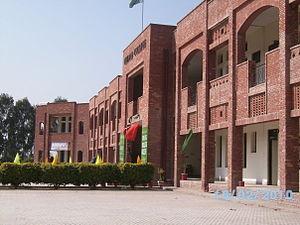
Les villes du Pakistan regroupent au total environ 76 millions d'habitants en 2017, soit 36 % de la population de ce pays d'Asie du Sud selon le Bureau pakistanais des statistiques. Dix d'entre elles dépassent le million d'habitants, et la plus grande, Karachi, est l'une des plus grandes mégapoles du monde, avec près de quinze millions d'habitants. En dehors de celle-ci, la majorité des grandes villes se situent dans le nord de la province du Pendjab, partie la plus urbanisée du pays.